Kingdom of the Netherlands

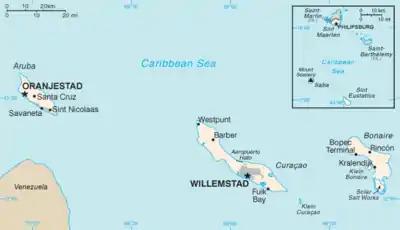
Map of the Dutch Caribbean islands, all part of the Kingdom of the Netherlands. Aruba, Curaçao and Sint Maarten are separate constituent countries within the Kingdom, whereas Bonaire, Sint Eustatius, and Saba are part of the constituent country of the Netherlands.

The Monarch and the ministers he appoints form the Government of the Kingdom. According to Article 7 of the Charter, the Council of Ministers of the Kingdom of the Netherlands consists of the Council of Ministers of the Netherlands complemented by one Minister Plenipotentiary of Aruba, one Minister Plenipotentiary of Curaçao, and one Minister Plenipotentiary of Sint Maarten. The Dutch Prime Minister chairs the Council of Ministers of the Kingdom.